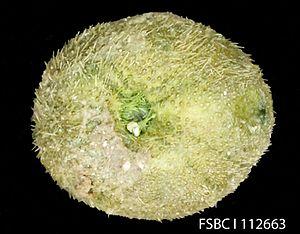
Les Brissopsis constituent un genre d'oursins irréguliers de l'ordre des Spatangoida et de la famille des Brissidae.